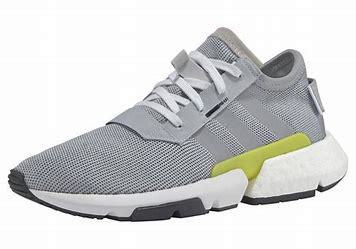
Brand: Adidas
Model: Pod S3 1